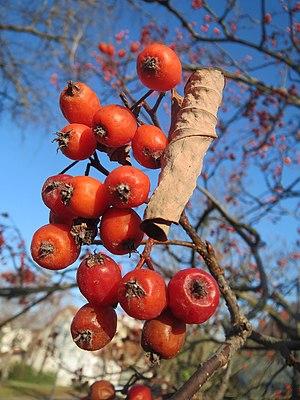
Sorbus intermedia, aussi appelé Alisier de Suède, Sorbier intermédiaire ou Sorbier de Scandinavie, est un arbre appartenant au genre des sorbiers de la famille des Rosaceae, sous-famille des Maloideae.